Humbert Roque Versace

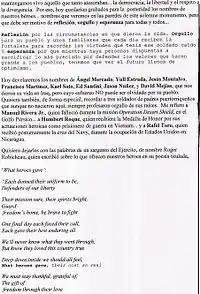
Portion of Memorial Day dedication speech by Puerto Rico Senate President Kenneth McClintock

On September 26, 1965, North Vietnam's "Liberation Radio" announced the execution of Captain Humbert Roque Versace. Versace was executed by firing squad at the U Minh forest swamp and his body was buried there as revenge for his insults to the Viet Cong.